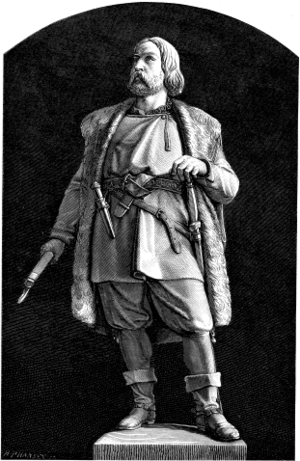
Engelbrekt Engelbrektsson, né vers 1390 et mort en 1436, est un homme d'État suédois, régent du royaume en 1435 et 1436.